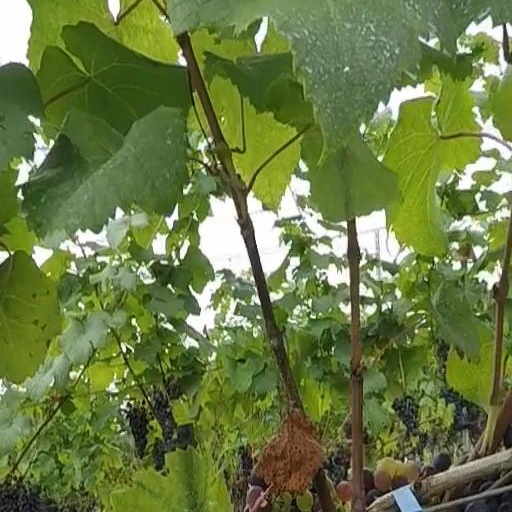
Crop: grape